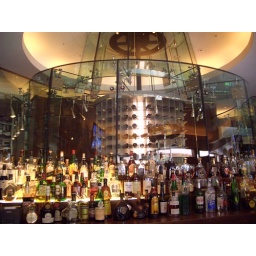
700+ bottles of wine in an elegant climate controlled glass display